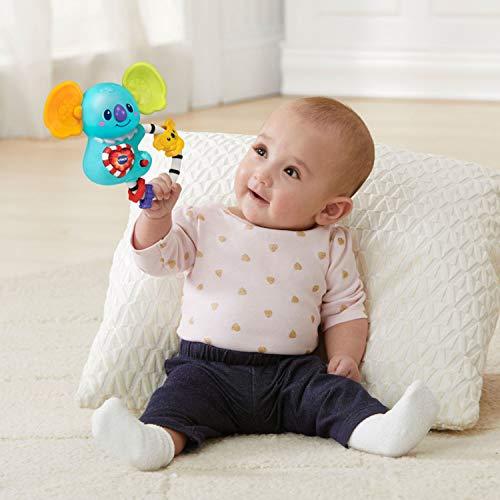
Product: VTech Twist and Hug Koala Rattle
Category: Toys & Games | Kids' Electronics | Electronic Learning Toys
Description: Your little one will be delighted when shaking the adorable koala, hearing playful sounds and short tunes.
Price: $7.99
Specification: ProductDimensions:2.2x6.3x5.9inches|ItemWeight:5.1ounces|ShippingWeight:8.5ounces(Viewshippingratesandpolicies)|ASIN:B07GXMCWT5|Itemmodelnumber:80-513200|Manufacturerrecommendedage:3month-2years|Batteries:1AAAbatteriesrequired.(included)